Grizzly Creek, Contra Costa County

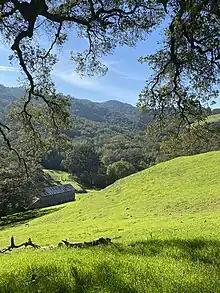

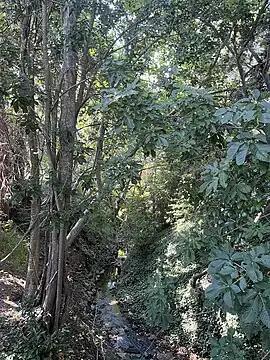

High in its watershed Grizzly Creek is in a more natural state, its banks heavily forested with different species of oaks, California Bay and White Alder. There is no development aside from an old barn and a fire road due to the area's status as an EBMUD land bank.